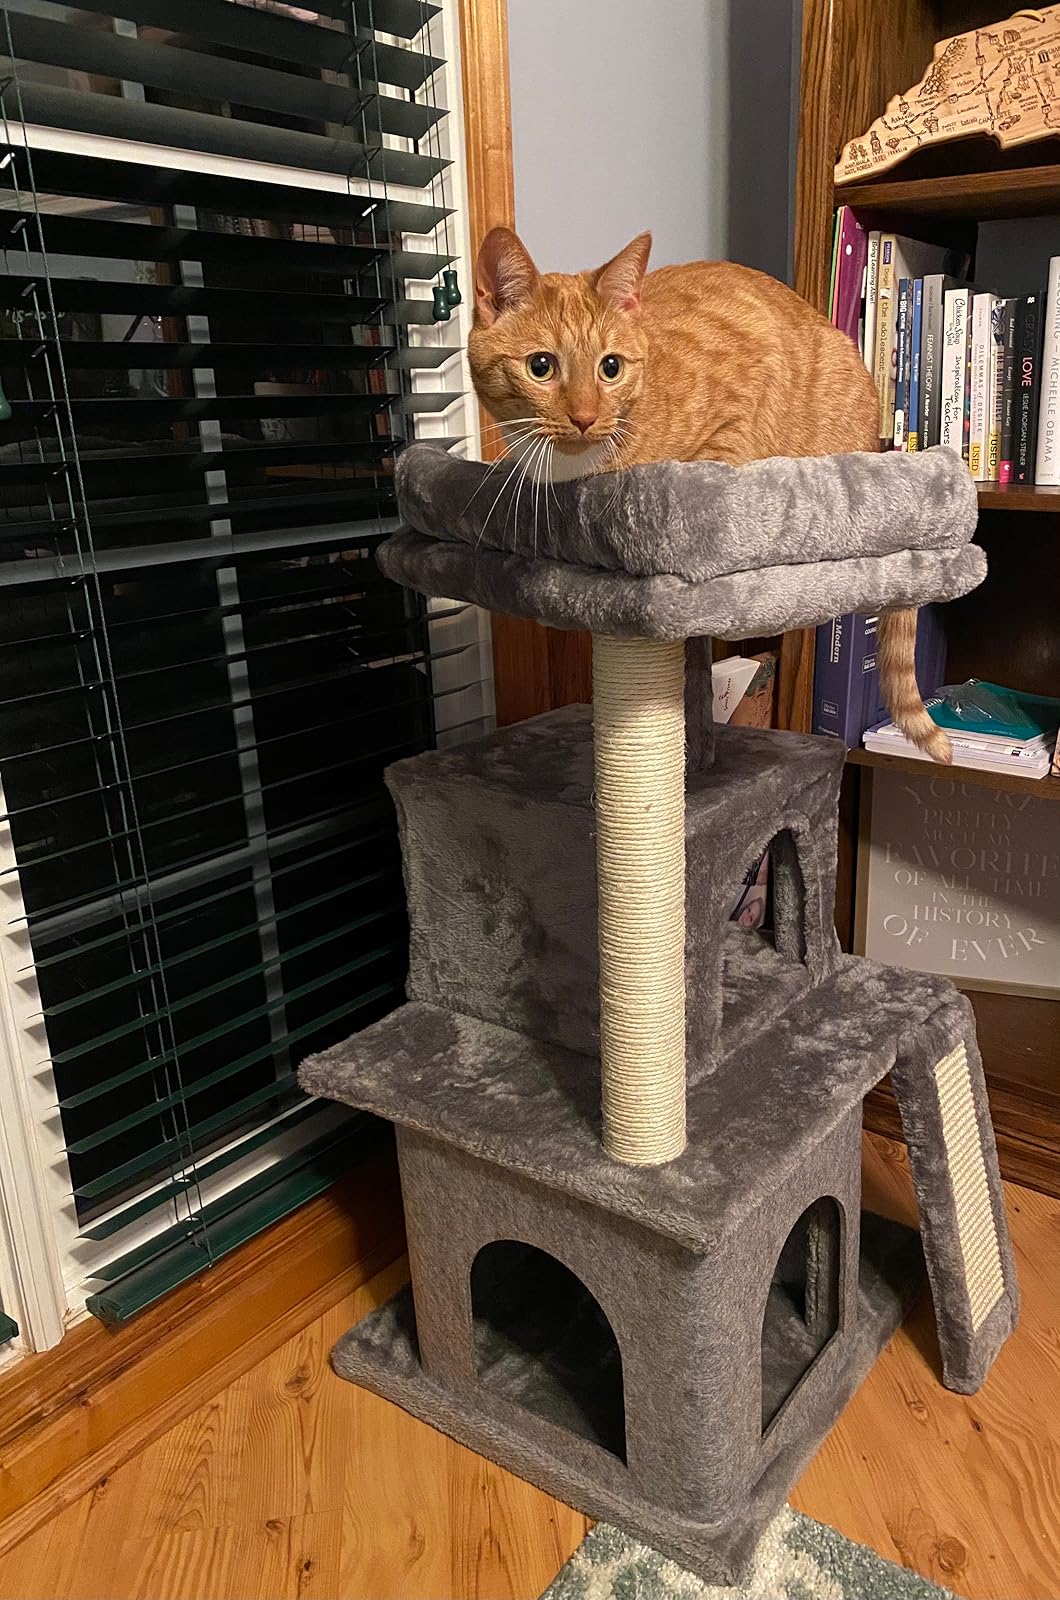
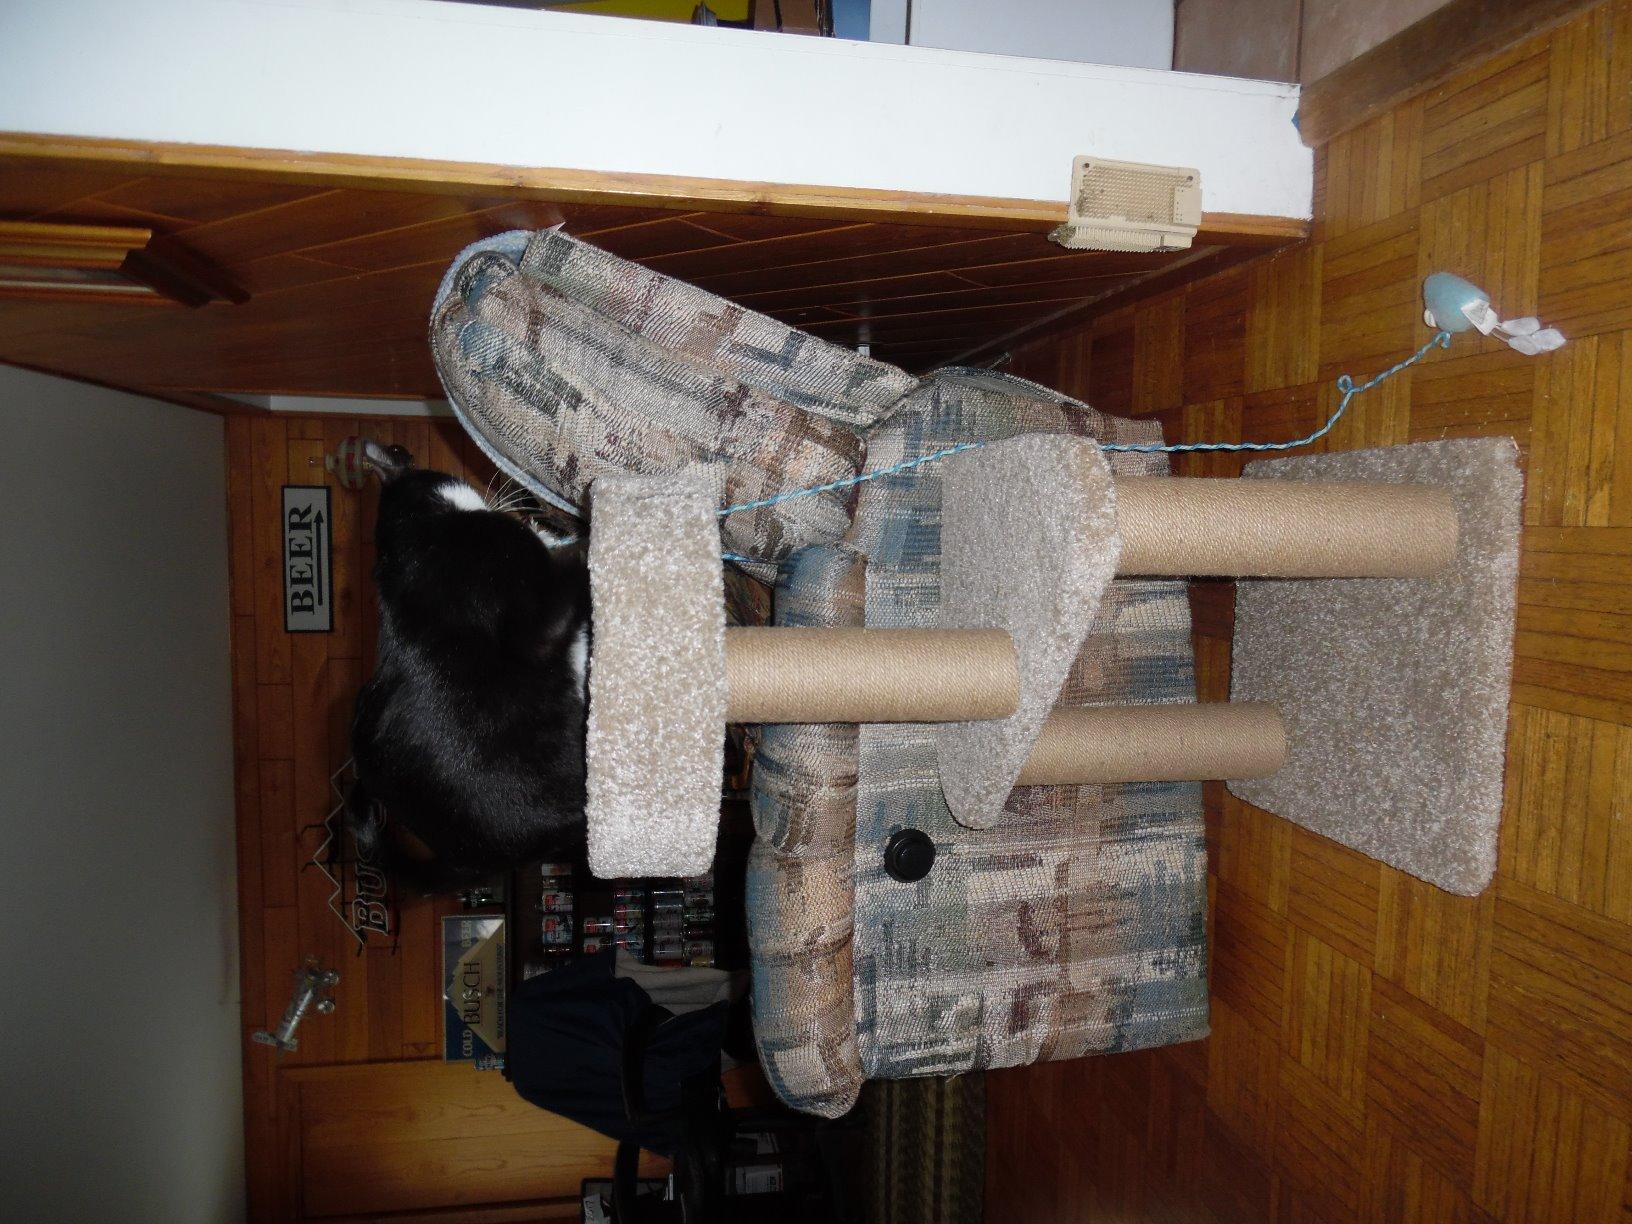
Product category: items_cat tree
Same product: no